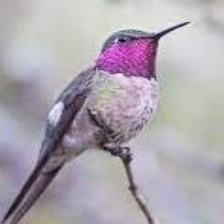
Species: AMETHYST WOODSTAR
Scientific name: CALLIPHLOX AMETHYSTINA
ImageNet parent category: hummingbird